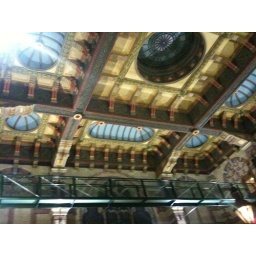
Hoofdstation N.S. Van 1895-1898 door I. Gosschalk gebouwd in een virtuoze mengeling van renaissance- en gotische stijlelementen.